Maroon Formation

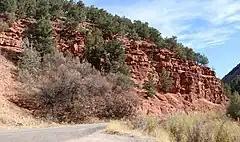
Along Frying Pan Road in Eagle County, Colorado

The Maroon Formation is a geologic formation in Colorado. It preserves fossils dating back to the Permian period. It is the primary formation of sandstone that lends the vivid red color to the hills around Glenwood Springs, Colorado.